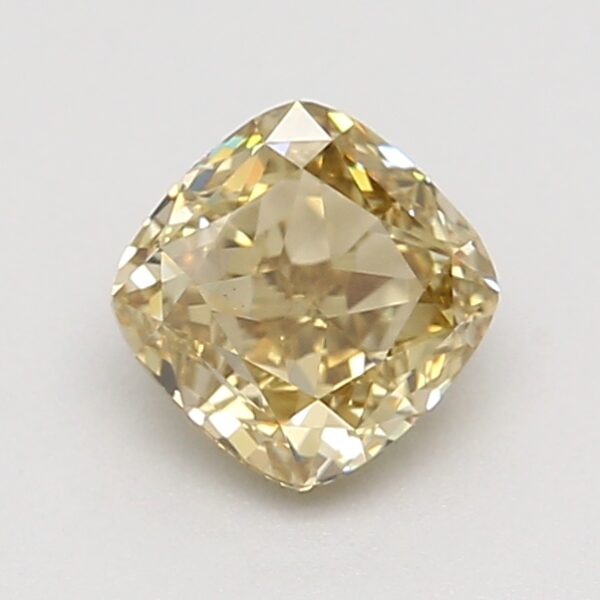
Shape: cushion
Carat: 0.6
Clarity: VS2
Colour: FANCY
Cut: VG
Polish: VG
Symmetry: GD
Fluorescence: N
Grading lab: GIA
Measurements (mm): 4.51 x 4.51 x 3.2